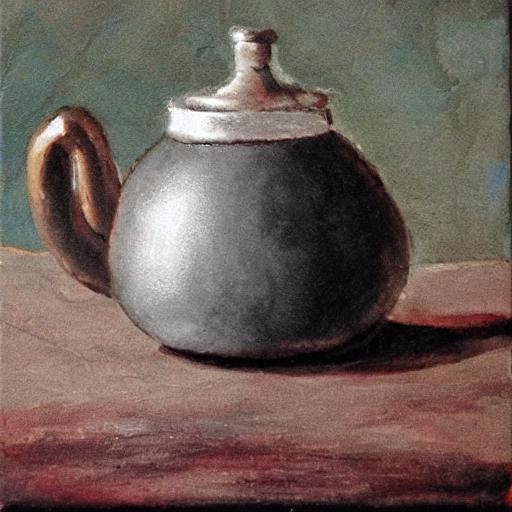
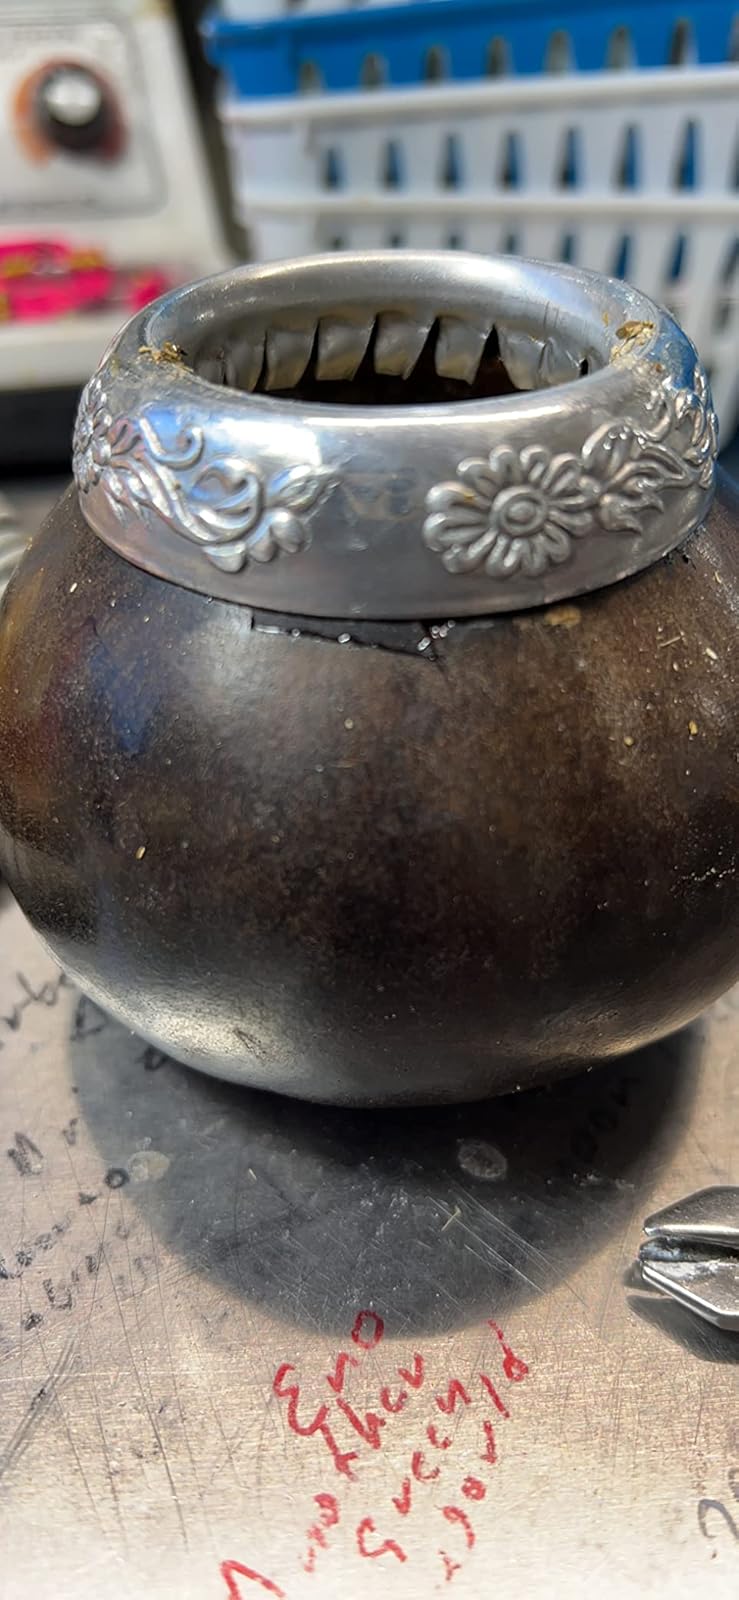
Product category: items_tea
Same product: no